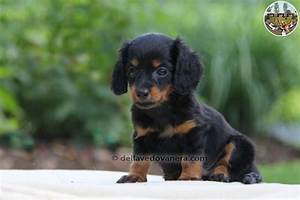
Label: dog